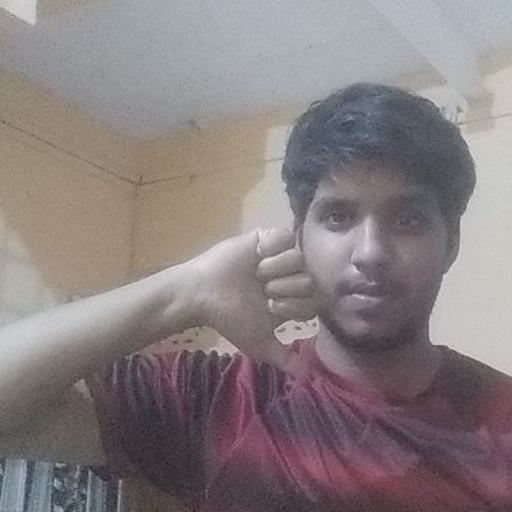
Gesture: dislike